Jarrod Polson

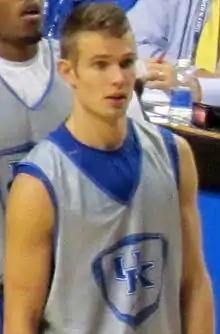
Polson during Kentucky's 2013 Blue-White scrimmage

Jarrod Polson (born May 8, 1991) is a former college basketball player for the University of Kentucky Wildcats men's basketball team. He is a 6-foot-2, 189-pound guard. Playing for West Jessamine High School in January 2009, Polson set the KHSAA Kentucky state high school basketball record for free throws attempted and free throws made, in a game in which he also scored 51 points. In April 2012, Polson was a member of the 2012 NCAA Men's Division I Basketball Tournament championship team, and was recognized along with the other members of the team by a resolution of the Kentucky House of Representatives. As of the 2020–21 season, Polson remained one of only five players to play four scholarship seasons under John Calipari at Kentucky.